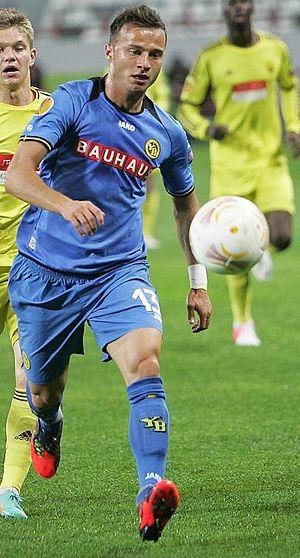
Elsad Zverotić, né le 31 octobre 1986 à Berane au Monténégro, est un footballeur international monténégrin. Il évolue actuellement dans le club suisse du FC Aarau au poste de défenseur droit.